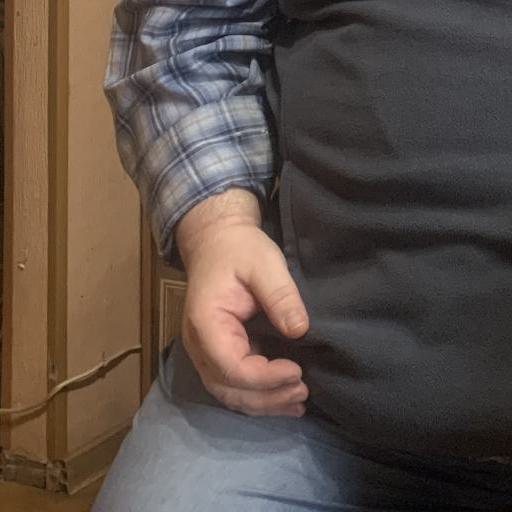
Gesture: no_gesture